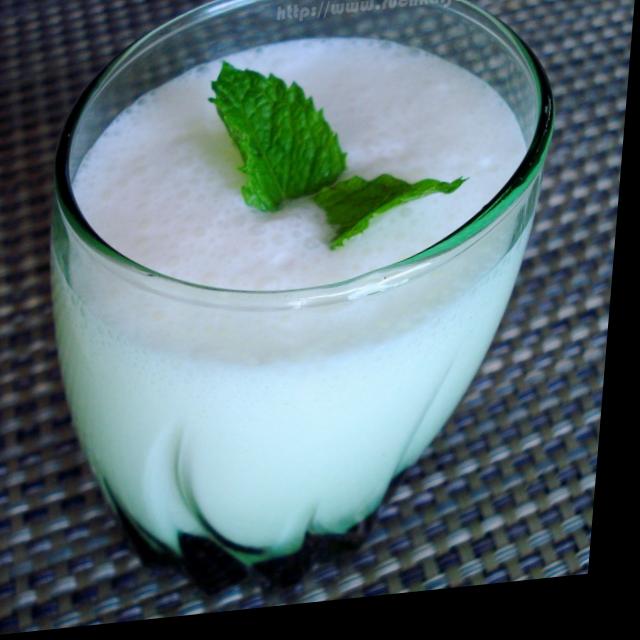
Dish: lassi